Camp Nelson National Monument

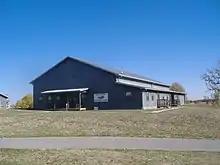

Peter Bruner wrote with his daughter his autobiography, "A Slave’s Adventure Toward Freedom, Not Fiction, but the True Story of a Struggle," also included in the UNC's Documenting the American South. He recounts his frequently made unsuccessful escape attempts and subsequent severe punishments. Another member of the 12th, he enlisted with 16 other men, walking 41 miles from Irvine, Ky. Post war, Bruner moved to Oxford, Ohio and became the first African American to work at Miami University where he also enrolled. In addition to his work as a custodian and messenger, he served as a ceremonial greeter wearing a top hat and tails. He raised five children with his wife Frances Proctor. He is listed on plaque B-26 at the African American Civil War Memorial in Washington DC. His ceremonial top hat is on display at the McGuffey House and Museum of Miami University.